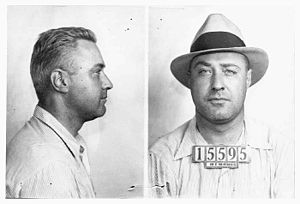
Alcatraz Federal Penitentiary / Berygtede indsatte
Alcatraz Federal Penitentiary eller United States Penitentiary, Alcatraz Island, ofte blot kaldet Alcatraz, var et føderalt fængsel af højeste sikkerhedsklasse på Alcatraz Island, to kilometer ud for kysten ved San Francisco i Californien i USA. Fængslet blev drevet fra 1934 til 1963.